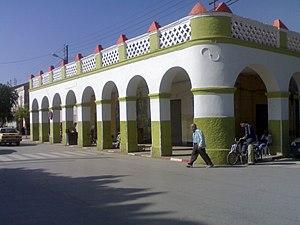
Mohammadia est une commune de la wilaya de Mascara, située à 80 km au sud-est d'Oran, à 35 km au nord de Mascara, à 40 km de Mostaganem et à 57 km de Relizane.